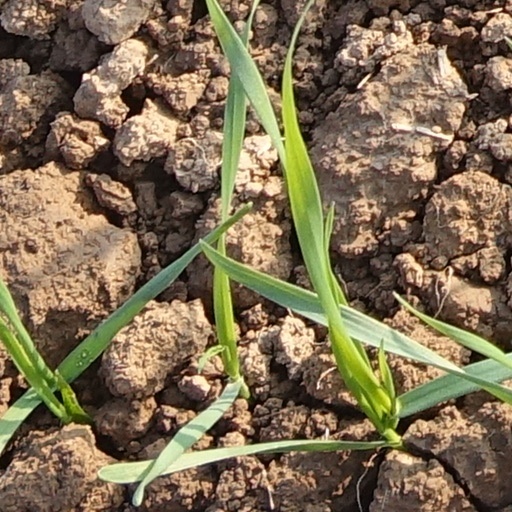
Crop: wheat